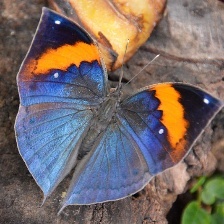
Species: ORANGE OAKLEAF